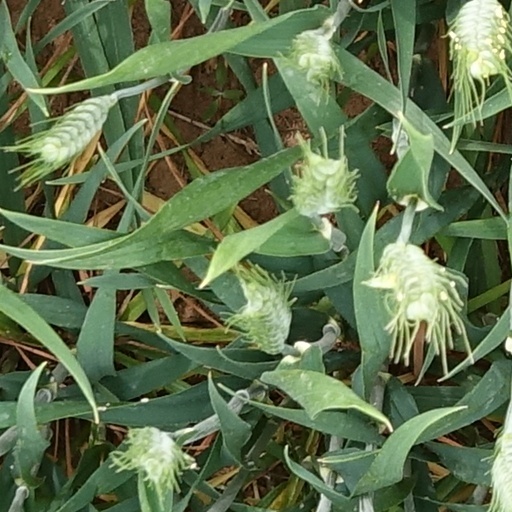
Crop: wheat